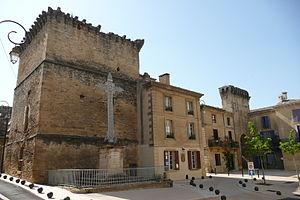
Rempart à Remoulins.
Remoulins, en occitan Remolins, est une commune française située dans le département du Gard, en région Occitanie. Elle se situe à 21 km de Nîmes par la RN86 et à 20 km d'Avignon par la départementale D6100. Ses habitants se nomment les Remoulinois. C'était aussi la capitale de la cerise jusqu'aux inondations de 2002 où beaucoup de terres de cerisiers ont été dévastées.